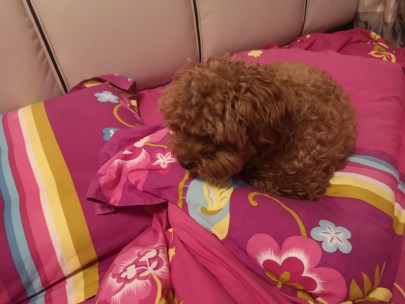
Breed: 7449-n000128-teddy